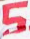
Number: 5